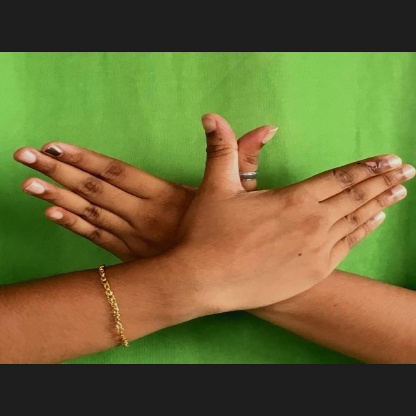
Mudra: Garuda